Niagara Movement

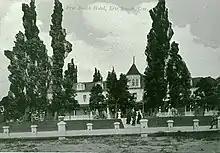
Erie Beach Hotel, Fort Erie, Ontario, Canada. Destroyed by fire in 1975. Not to be confused with current Erie Beach Hotel in Port Dover, Ontario.

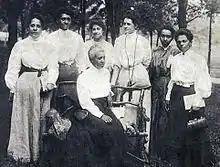
Women at the 1906 Niagara Movement Conference at Harpers Ferry: Mrs. Gertrude Wright Morgan (seated) and (left to right) Mrs. O.M. Waller, Mrs. H.F.M. Murray, Mrs. Mollie Lewis Kelan, Mrs. Ida D. Bailey, Miss Sadie Shorter, and Mrs. Charlotte Hershaw.

The First Niagara Conference was originally scheduled for Buffalo, New York, but because of threatened disruptions from partisans of the politically powerful Booker T. Washington fled at the last minute to the Erie Beach Hotel in Fort Erie, Ontario, Canada. Du Bois described the meeting as "secret". One Bookerite, Clifford Plummer, traveled to Buffalo to check up on the proceedings, looked around, and "happily" reported back that there was no conference.